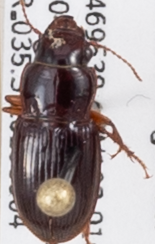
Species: Cratacanthus dubius
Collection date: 2019-09-04
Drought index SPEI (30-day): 0.282
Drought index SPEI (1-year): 0.438
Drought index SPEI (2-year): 0.86